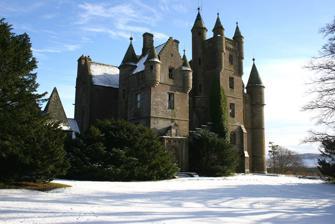
Building: Balintore Castle
Country: United Kingdom
Year built: 1859
Castle in Scotland, built in 1860s Balintore Castle Balintore Castle Location in Scotland Former names Balintor Castle General information Status Completed Architectural style Scottish baronial Classification Residence Location Angus Town or city Balintore, Angus Country Scotland Coordinates 56°43′3″N 3°9′40″W / 56.71750°N 3.16111°W / 56.71750; -3.16111 Named for Balintor Tower (incorporated into structure) Construction started 16th Century Landlord Dr. David Johnston Design and construction Architect(s) William Burn Renovating team Architect(s) Dr. Paul Bradley Balintore Castle is a Victorian Category A listed building in Scotland . Balintore Castle, distant view The castle occupies an elevated site in moorland above Balintore village , a few miles north of the Loch of Lintrathen , near Kirriemuir , Angus . A tower house named Balintor existed on the site in the late 16th century, according to Timothy Pont 's maps. It was designed in 1859 by the architect William Burn . A typical example of the Scottish Baronial style, it features an abundance of turreted towers and gables , and a gone [ clarification needed ] oriel window . The main tower is topped by a balustraded viewing platform similar to that of Buchanan Castle . The centrepiece of the interior is the great hall , and there is also a gallery, bedrooms, dinner service room, women servant's sitting room, brushing room, beer cellar, lumber room, butler's pantry , dining room, and a library. Balintore Castle was commissioned as a sporting lodge by David Lyon , MP, who had inherited a fortune made by his family through investments in the East India Company . Latterly the castle was used only during the shooting season. In the 1960s it was decided not to repair the extensive dry rot , and it was abandoned. The castle then stood empty until 2007, during which time its condition deteriorated to point of endangering the structure. Balintore Castle has been listed in the Buildings at Risk Register for Scotland since it started in 1990. Angus Council used its compulsory purchase powers to buy it from its absentee Far Eastern owners, and it is now in the hands of a Scotsman who is restoring it and residing there. References